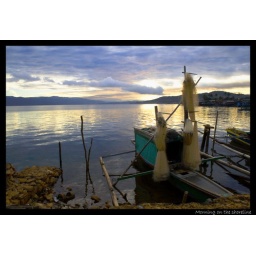
another one shooting at lake matano, near the dock where local fishermans dock their boat